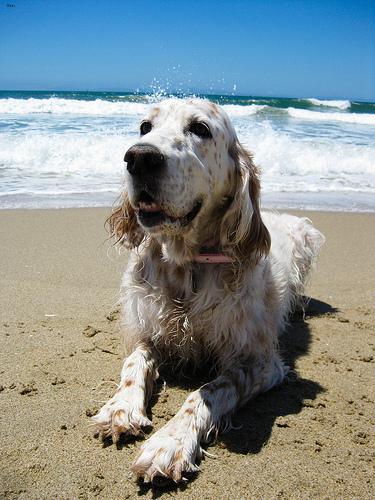
Breed: english setter